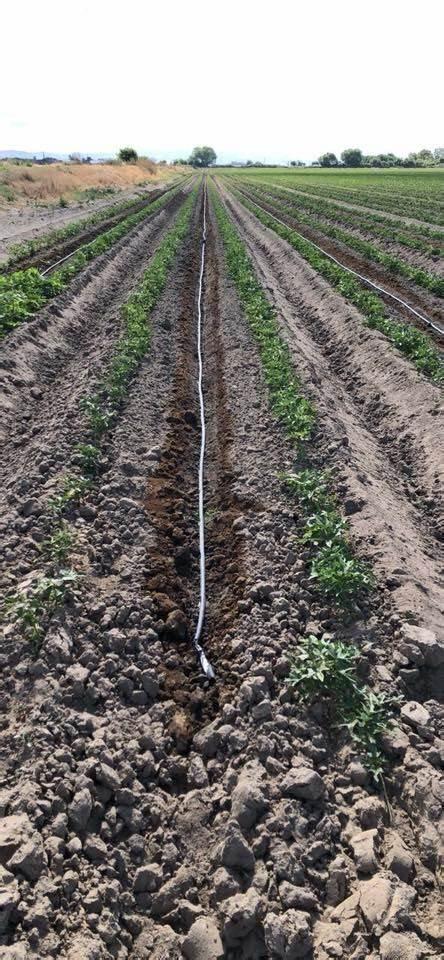
Shamba kubwa la kilimo lina mimea midogo iliyopandwa kwenye mistari mirefu. Mfumo wa umwagiliaji wa matone umeonekana katikati ya kila mstari kupeleka maji moja kwa moja kwenye mimea. Udongo unaonekana kuwa huru na mandhari inaonyesha shamba lililopandwa vizuri. Miti midogo inaonekana kwa mbali. Hali inaashiria juhudi za kilimo kwa umwagiliaji.